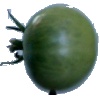
Label: Tomato not Ripened 1